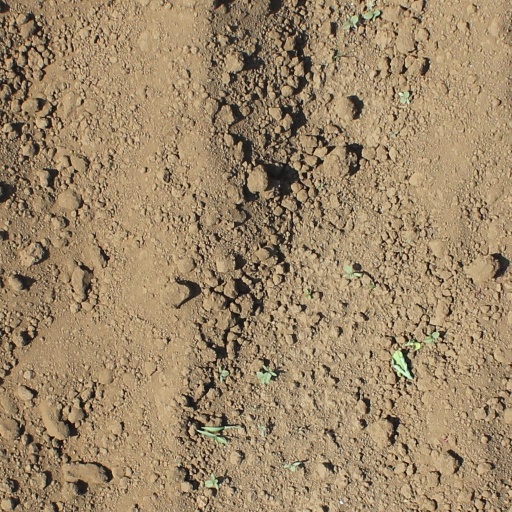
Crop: soybean